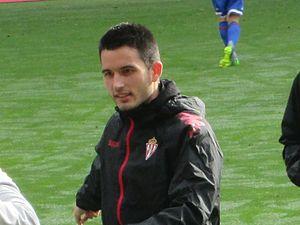
Ismael López Blanco est un footballeur espagnol né le 29 janvier 1990 à Pampelune. Il évolue au poste d'arrière gauche avec le CD Tenerife.